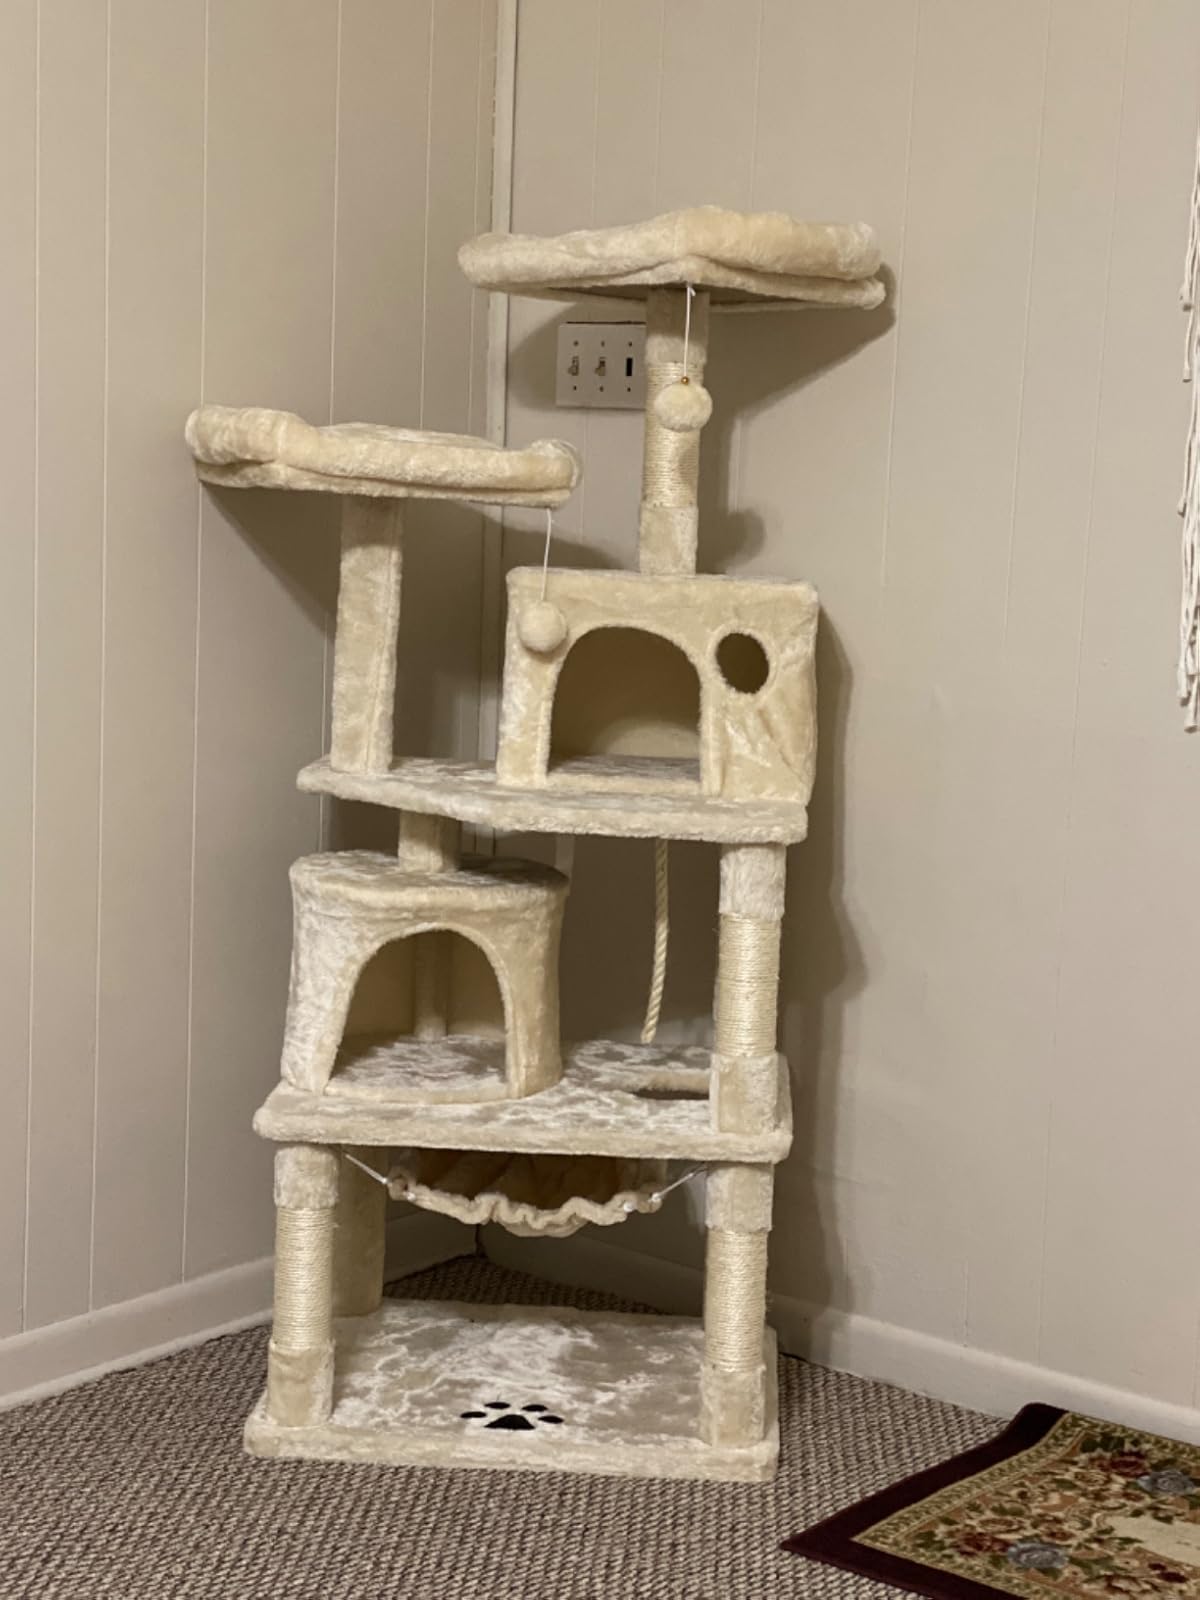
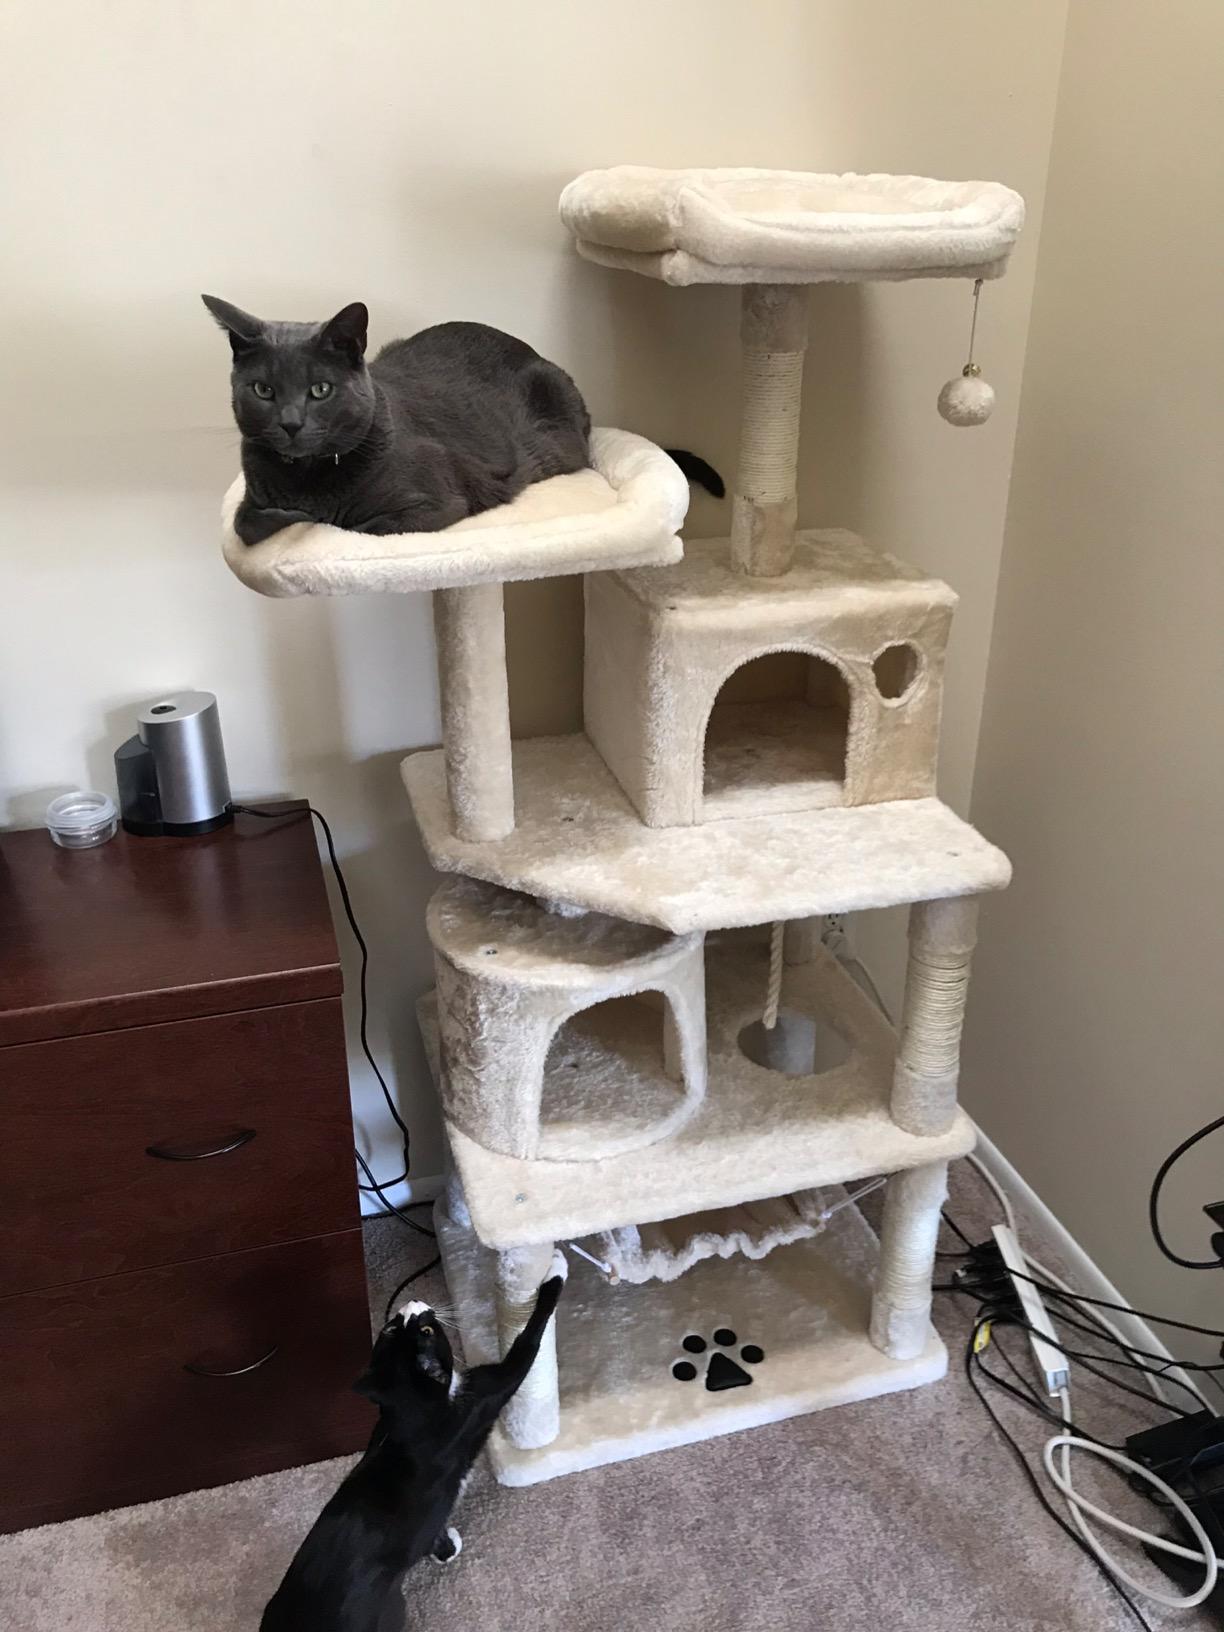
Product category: items_cat tree
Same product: yes